Sullivan brothers

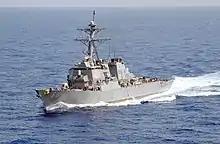
, an guided missile destroyer, in 2002.

The Sullivan Brothers have a Department of Defense Dependents Schools elementary school in Yokosuka, Japan, named in their honor. A museum wing has been built in honor of their service in World War II. The museum is located in downtown Waterloo, Iowa, their hometown. It was completed in 2008. The opening occurred on November 15, 2008.